Islam in Senegal

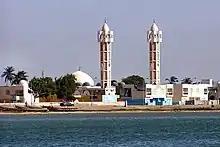
A mosque in Saint-Louis, Senegal.

Islam is the predominant religion in Senegal. 97 percent of the country's population is estimated to be Muslim. Islam has had a presence in Senegal since the 11th century. Sufi brotherhoods expanded with French colonization, as people turned to religious authority rather than the colonial administration. The main Sufi orders are the Tijaniyyah, the Muridiyyah or Mourides, and to a lesser extent, the pan-Islamic Qadiriyyah and the smaller Layene order. Approximately 1% are Shiites.